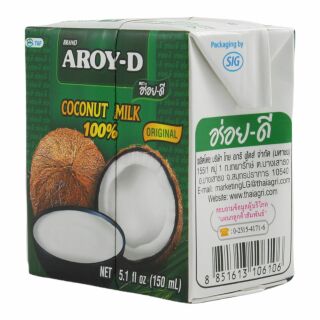
Waste category: cardboard